Manning, Oregon

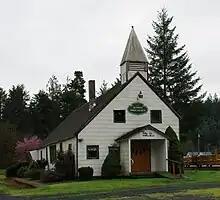
Manning Bible Church

Manning is an unincorporated community in Washington County, Oregon, United States on the Sunset Highway (U.S. Route 26/Oregon Route 47). The Banks–Vernonia State Trail, a rail trail conversion, passes through Manning. The NorthWest POINT offers twice-daily roundtrip intercity bus service between Portland and Astoria with a flag stop in Manning.